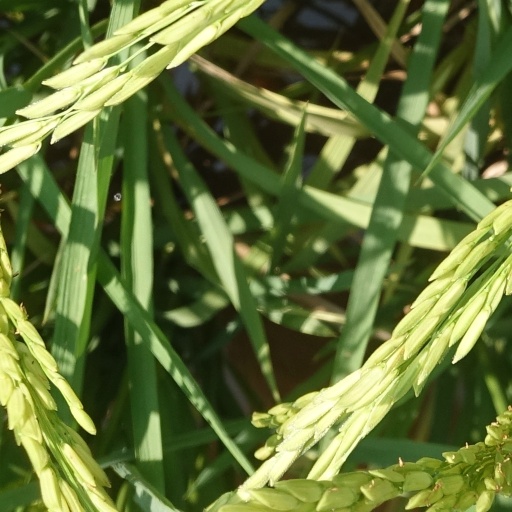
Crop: rice